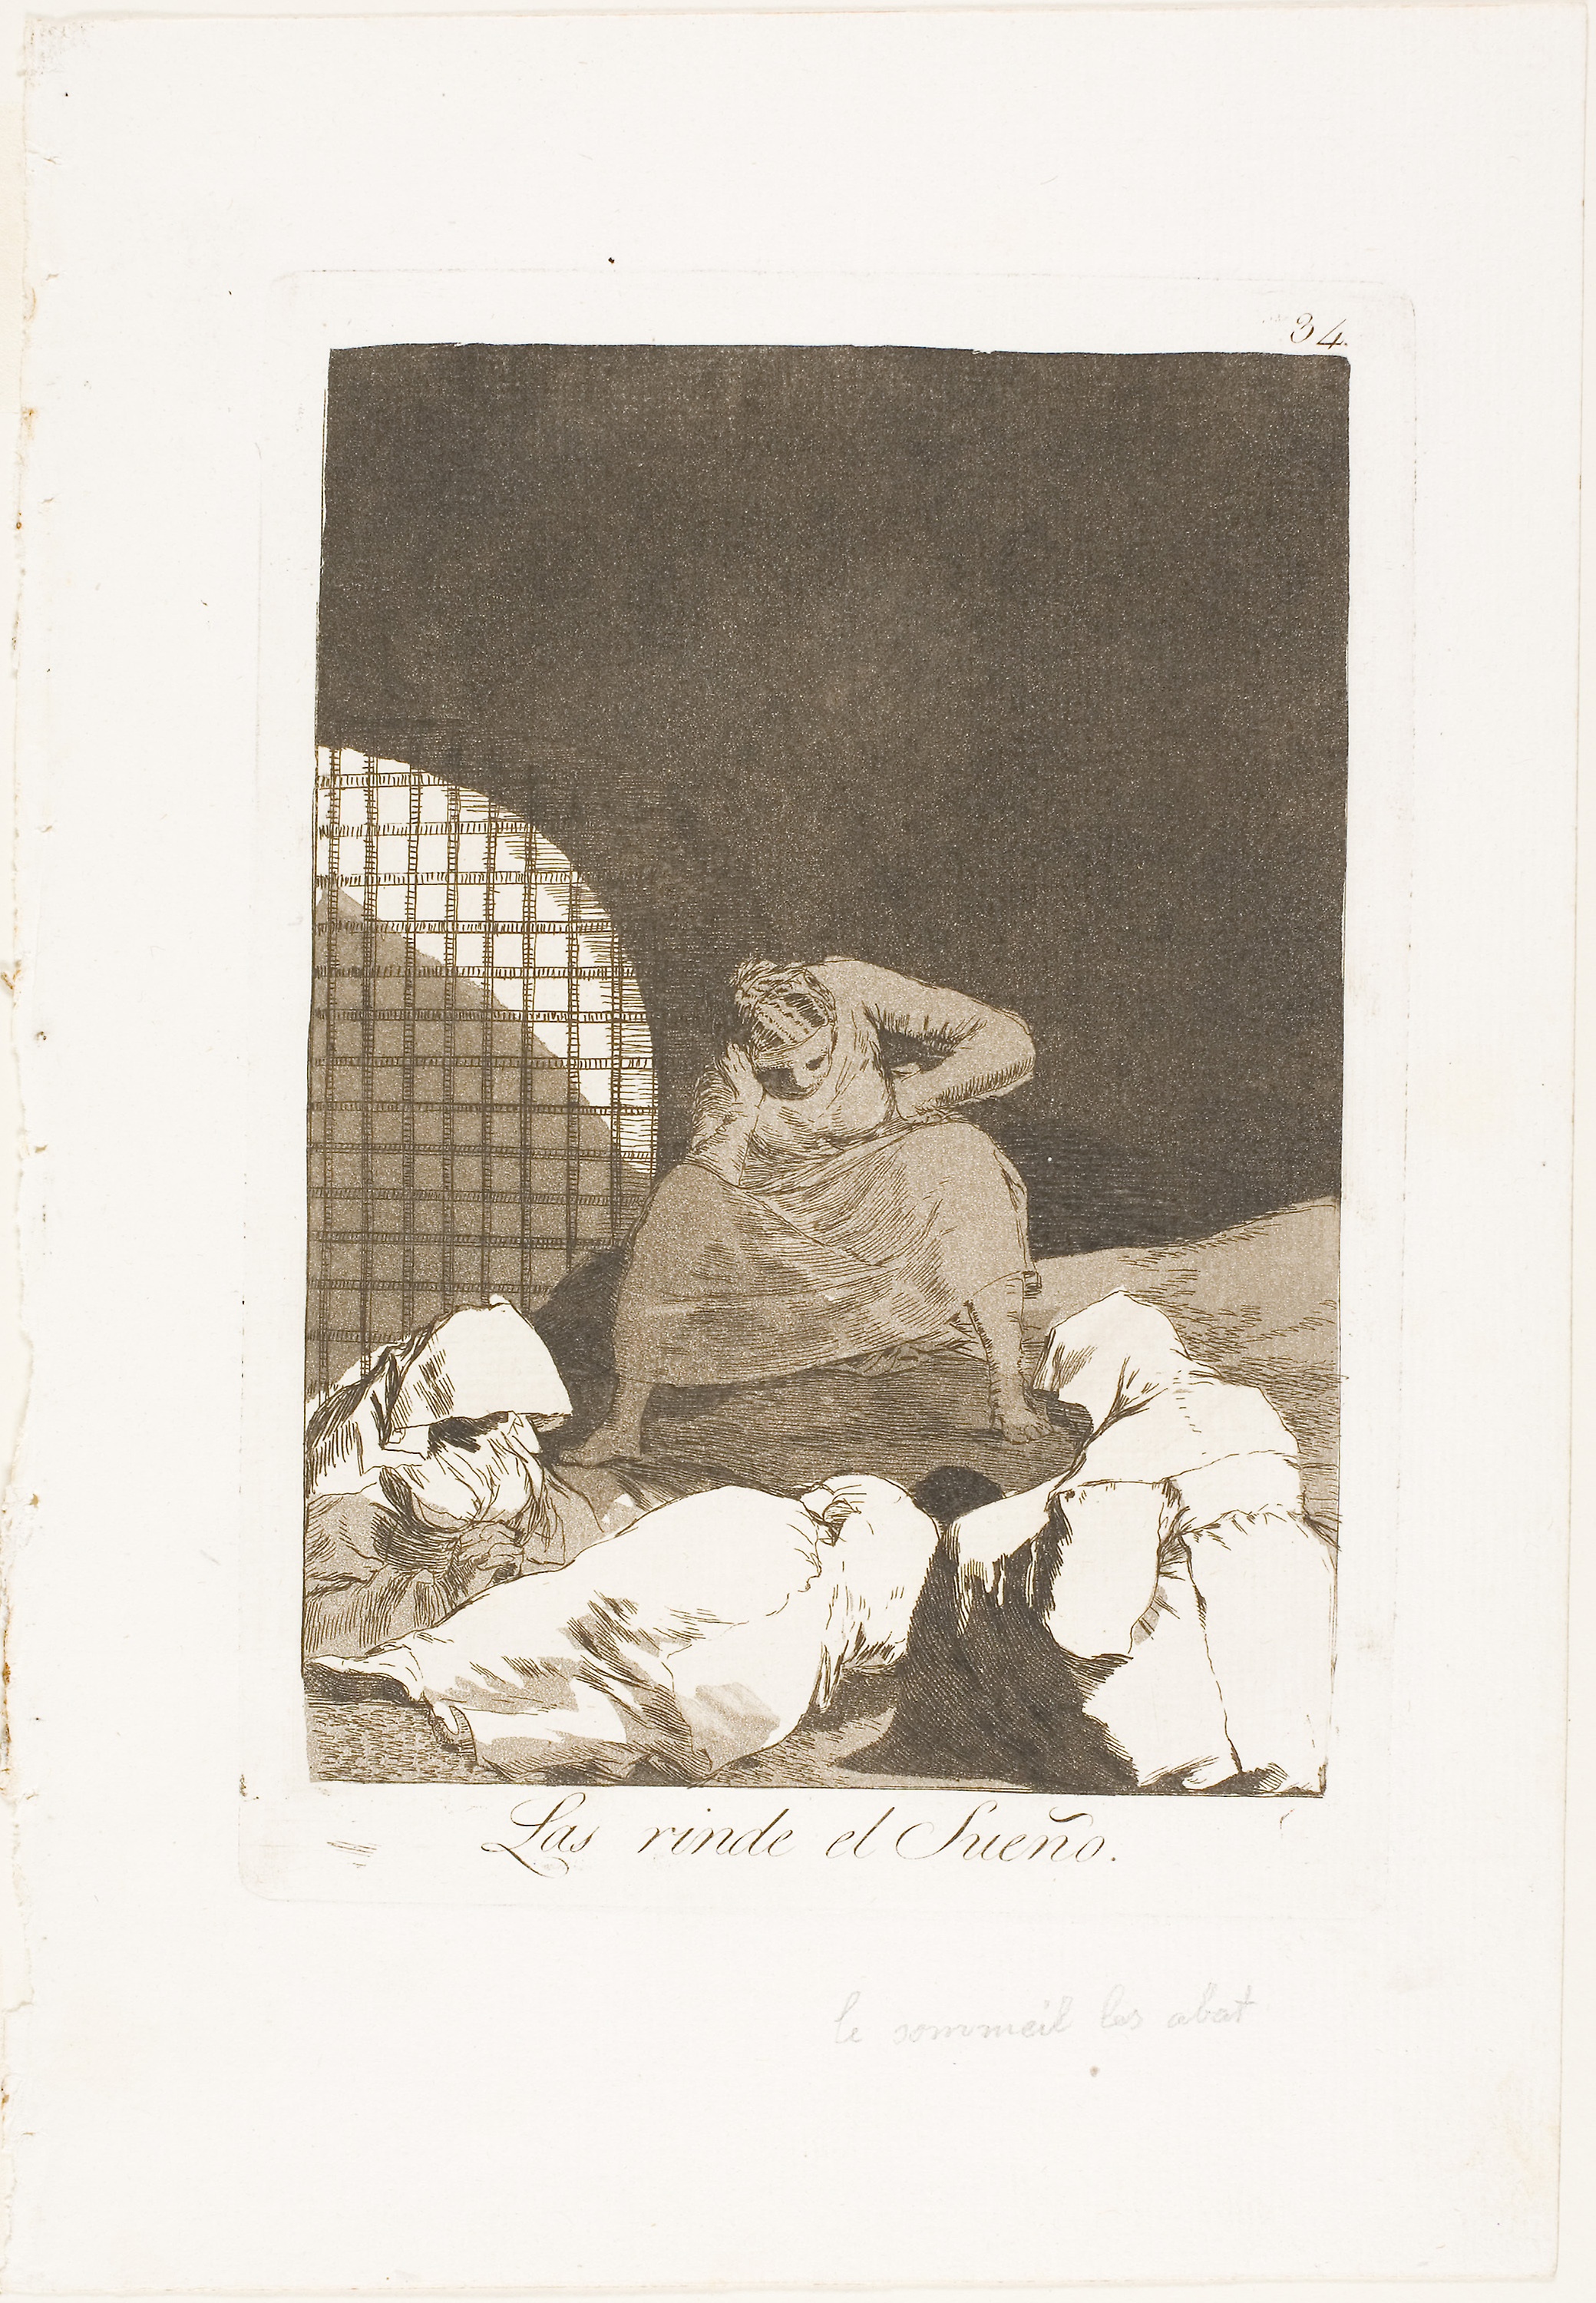
photograph, art, illustration, human behavior, picture frame, vintage clothing, artwork